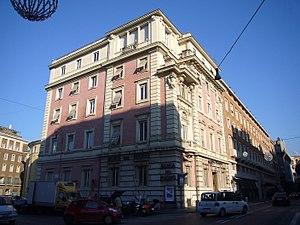
Le Palazzetto Torlonia a Via Tomacelli est un palais situé à l'angle de la Via Tomacelli avec Largo degli Schiavoni, dans le rione Campo Marzio à Rome, face à la Piazza Augusto Imperatore. Il a été construit en 1908 par Gustavo Giovannoni pour le sénateur Carlo Torlonia.